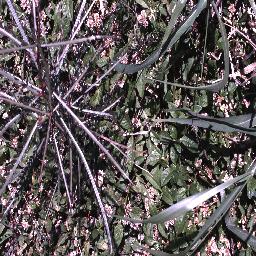
Label: parkinsonia